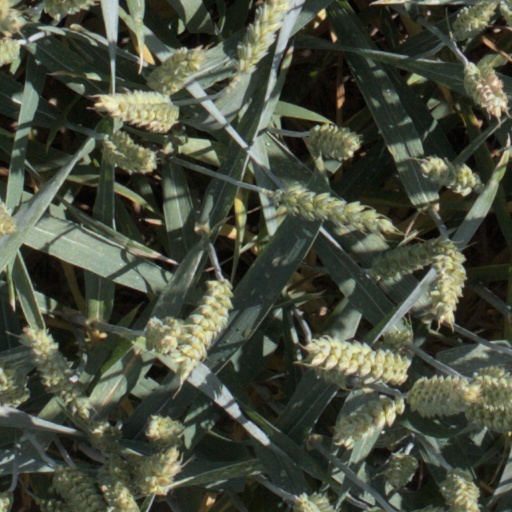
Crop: wheat